Royal Prussian Army of the Napoleonic Wars

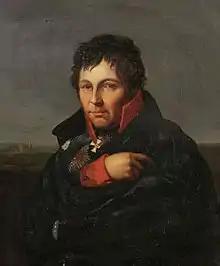
Gerhard von Scharnhorst

The generals of the army were completely overhauled — of the 143 Prussian generals in 1806, only Blücher and Bogislav Friedrich Emanuel von Tauentzien remained by the Sixth Coalition; many were allowed to redeem their reputations in the war of 1813. The officer corps was reopened to the middle class in 1808, while advancement into the higher ranks became based on education. King Frederick William III created the War Ministry in 1809, and Scharnhorst founded an officer's training school, the later Prussian War Academy, in Berlin in 1810.